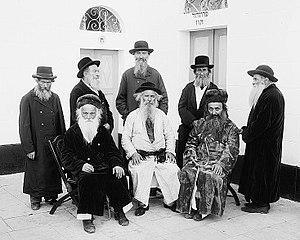
Muhammad Asad était un journaliste, voyageur, linguiste, diplomate et théoricien. Son influence a été notable sur l'islam au XXᵉ siècle.